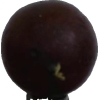
Label: gooseberry